Lafourche Parish Courthouse

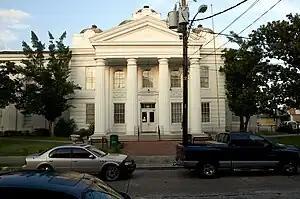

The Lafourche Parish Courthouse is a historic building located at 200 Green Street in Thibodaux, Louisiana. It serves as the courthouse for Lafourche Parish, Louisiana.